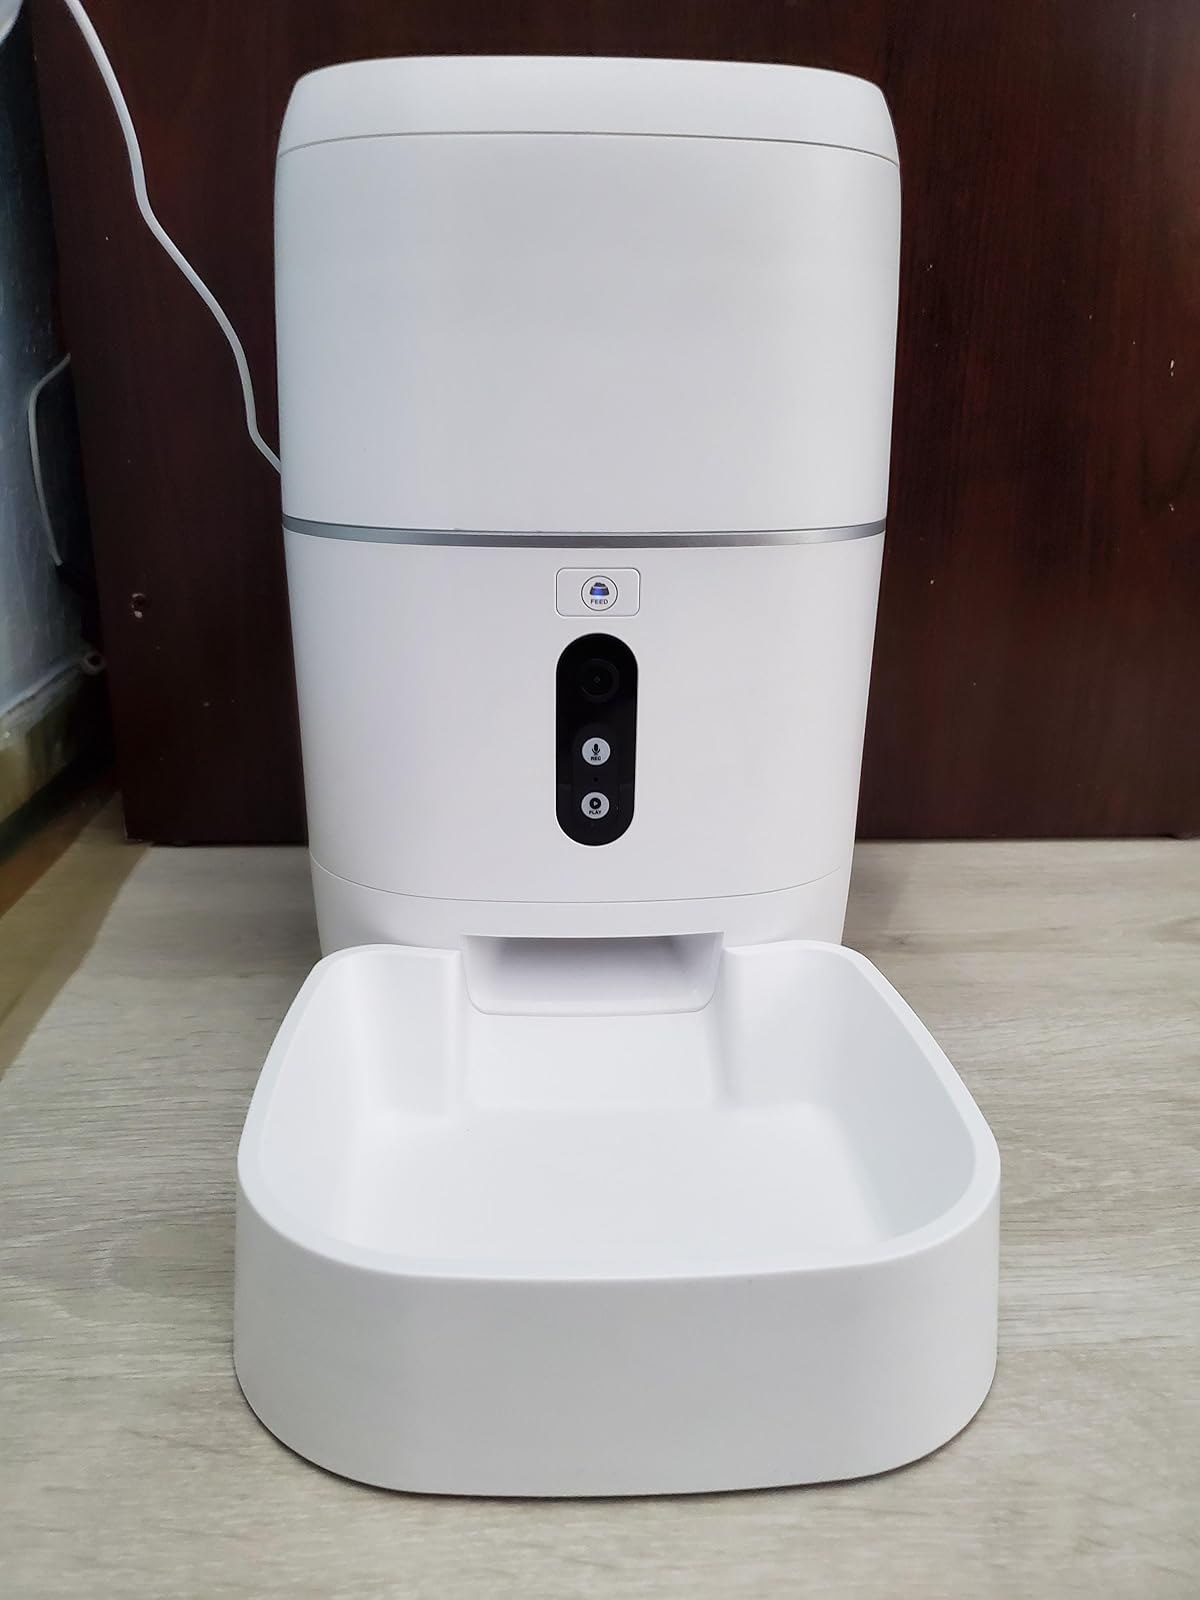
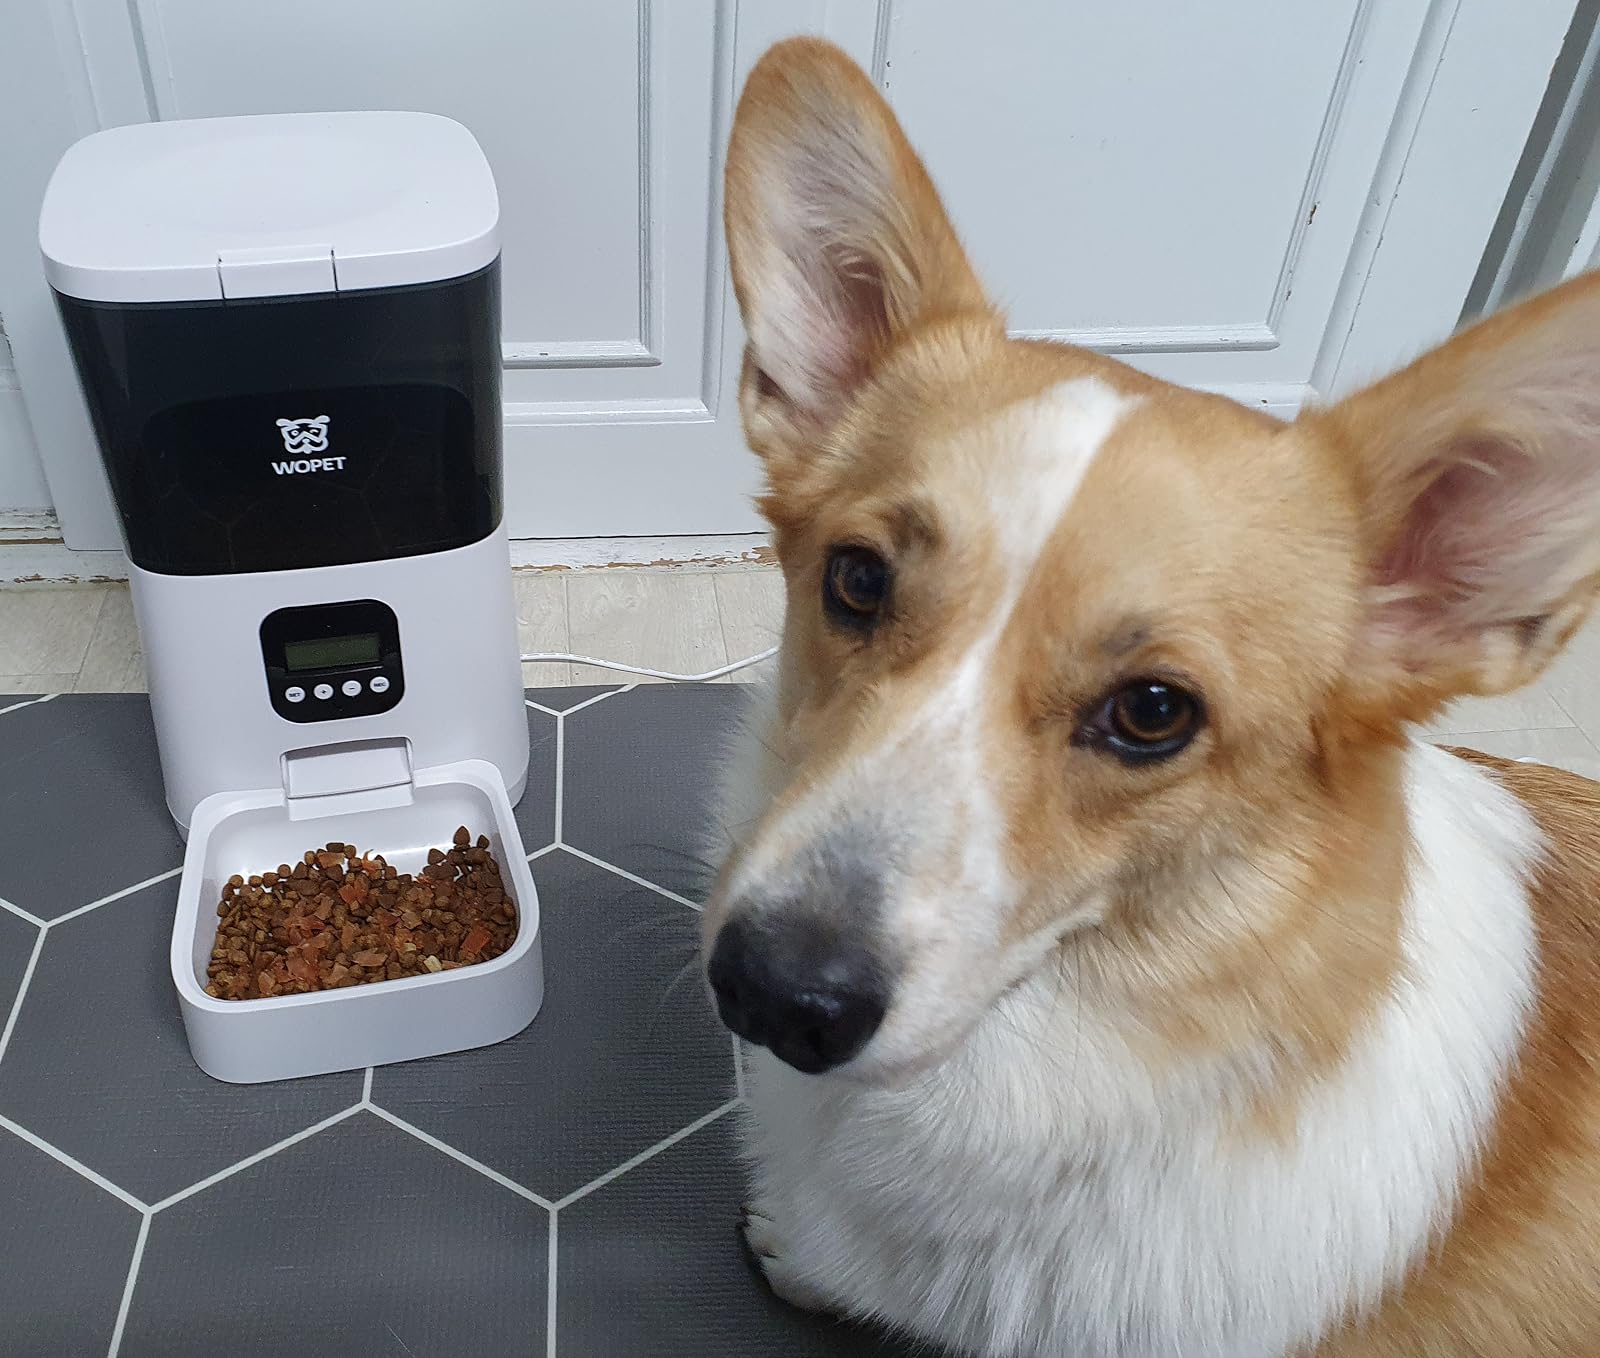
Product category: items_feeder
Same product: no